River Thames

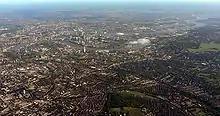
The Thames as it flows through east London, with the Isle of Dogs in the centre

The River Thames has played several roles in human history: as an economic resource, a maritime route, a boundary, a fresh water source, a source of food and more recently a leisure facility. In 1929, John Burns, one-time MP for Battersea, responded to an American's unfavourable comparison of the Thames with the Mississippi by coining the expression "The Thames is liquid history".